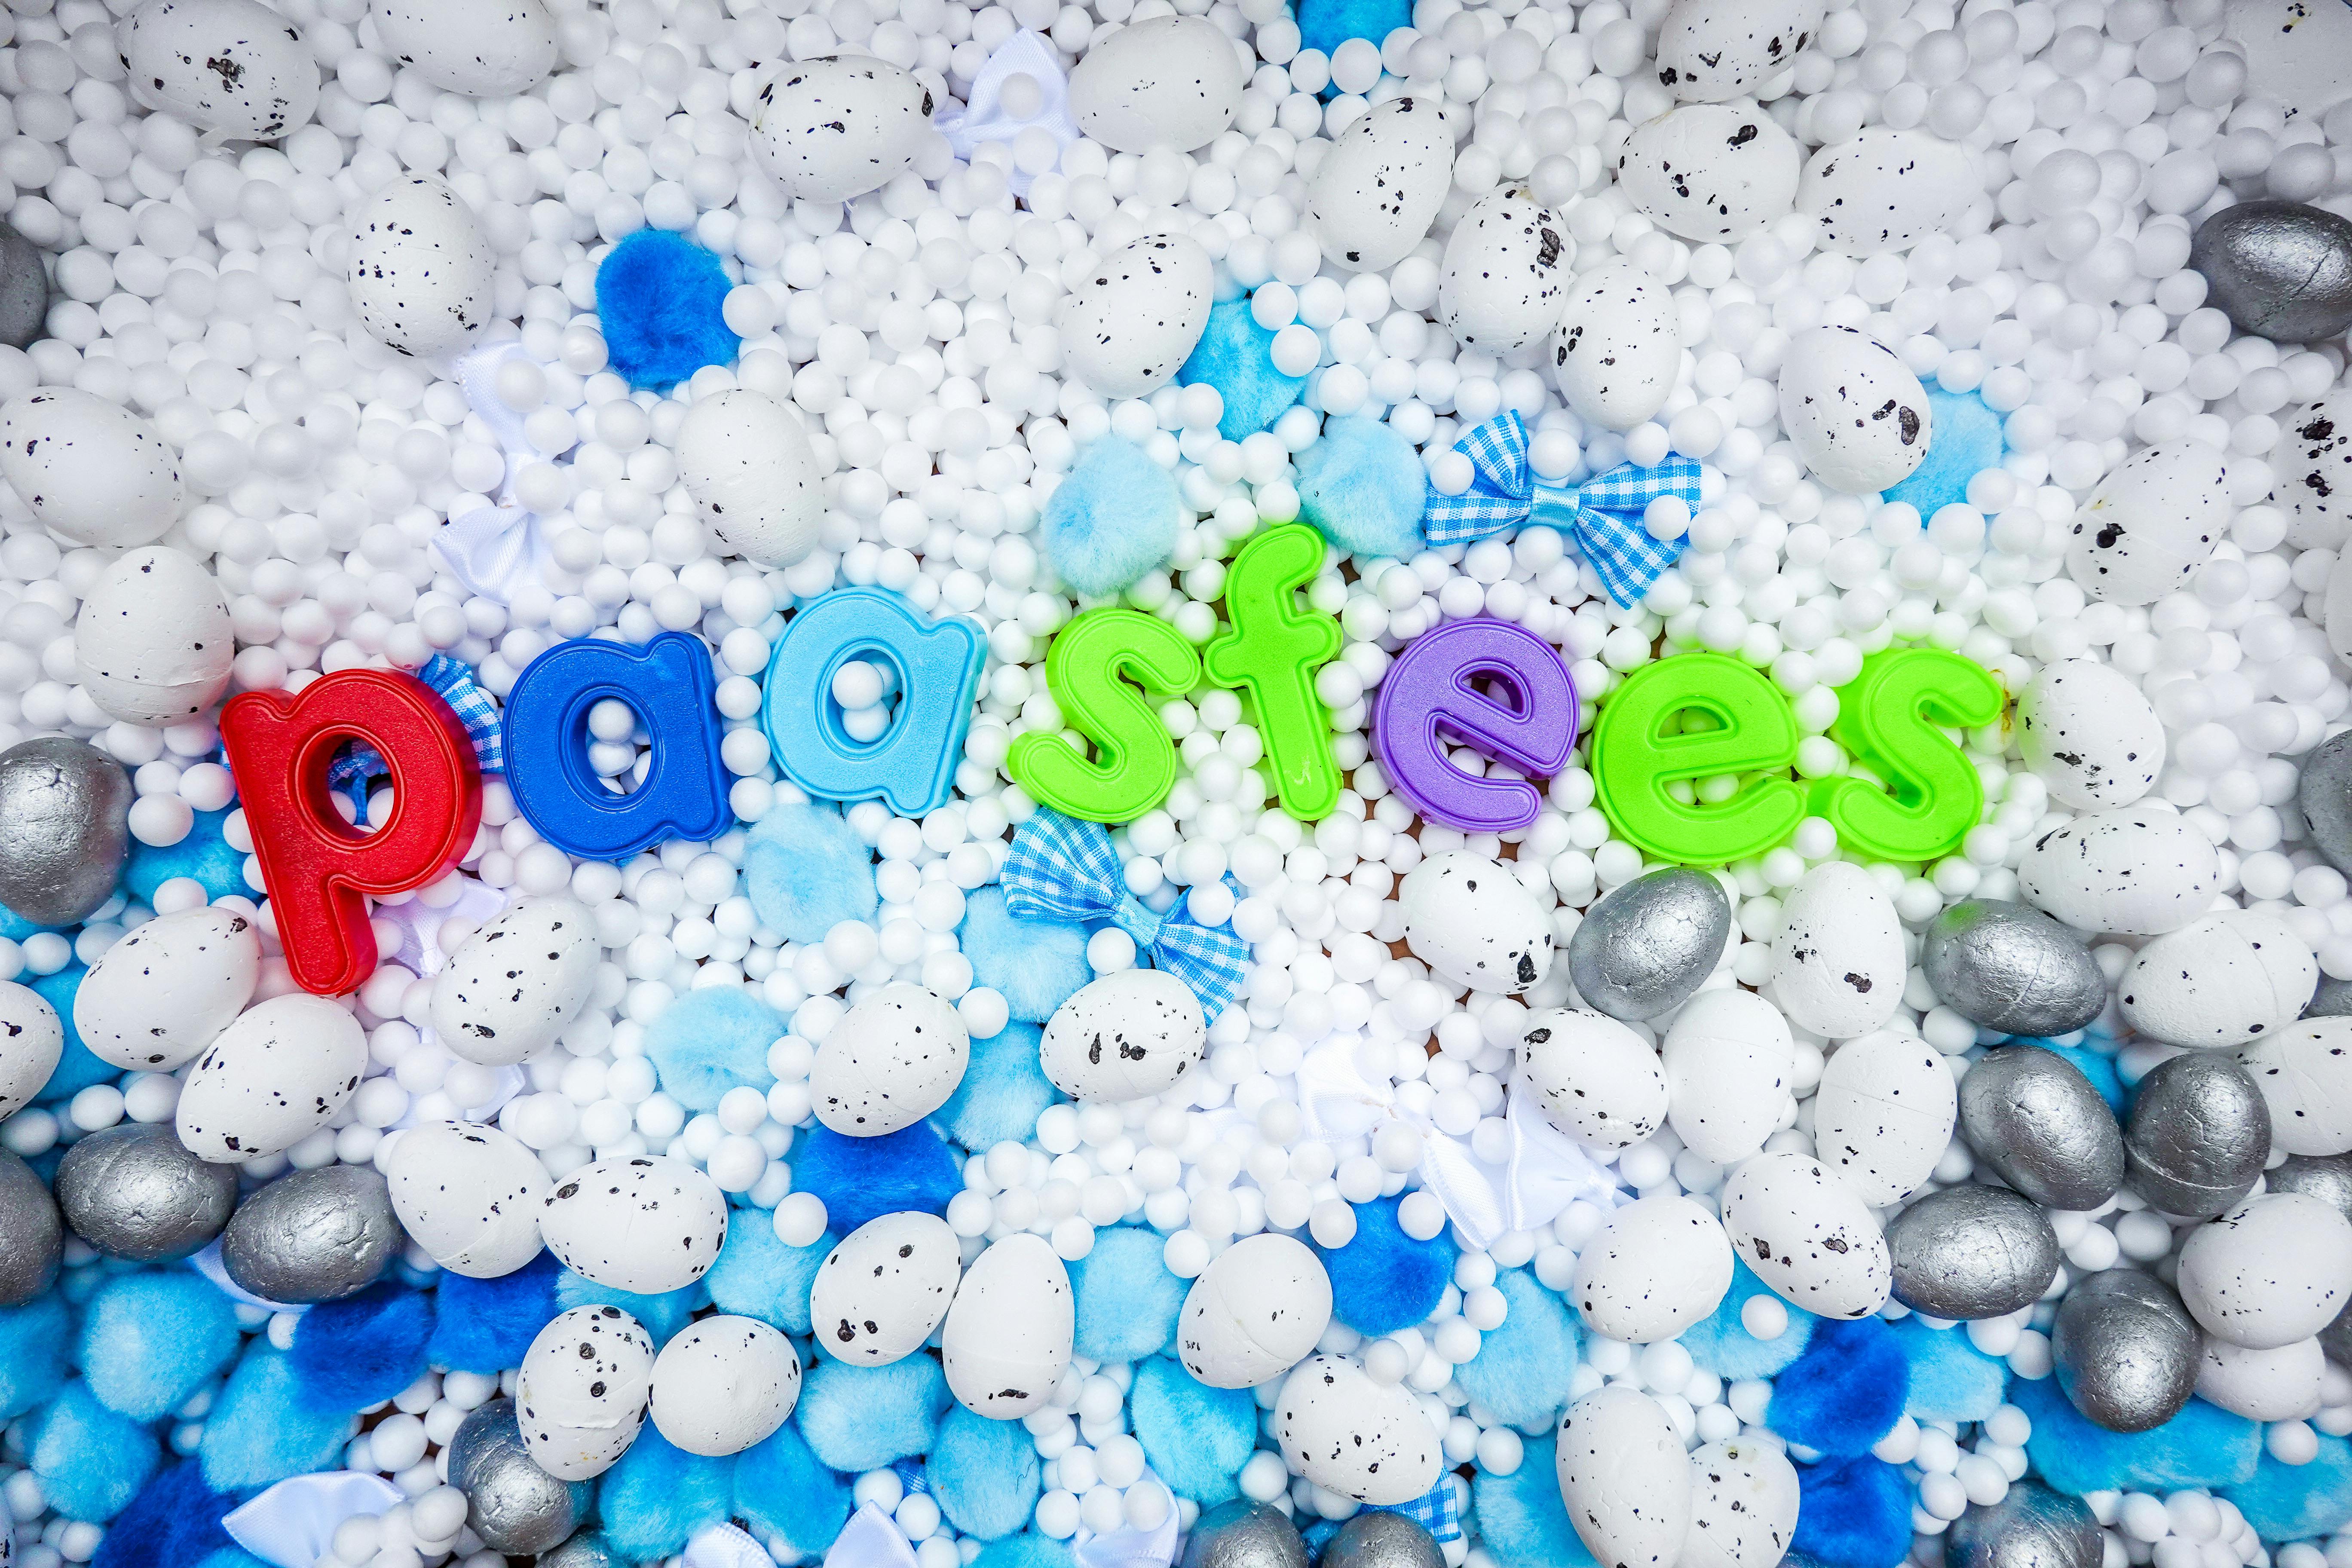
art, mixture, candy, sprinkles, science